Question: Please indicate a possible affordance area of swing_golf_clubs that can be used for holding
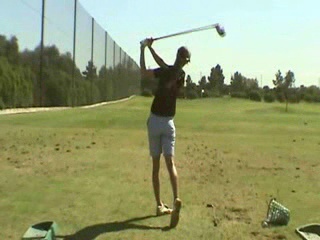
Answer: [141.85, 32.253, 174.85, 46.158]